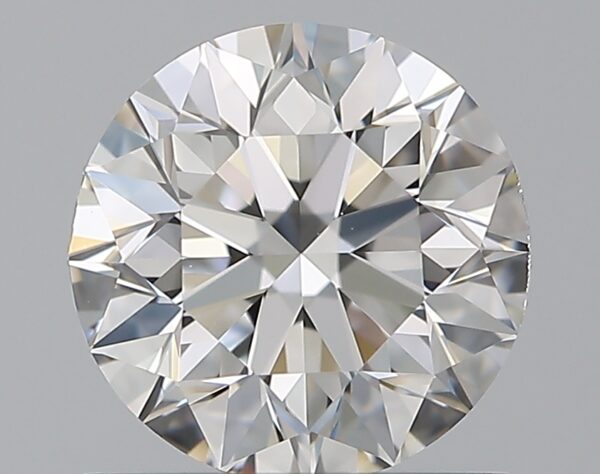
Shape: round
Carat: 1
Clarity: VS1
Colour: E
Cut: EX
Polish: EX
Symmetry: EX
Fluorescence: N
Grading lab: GIA
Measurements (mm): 6.28 x 6.32 x 4.02